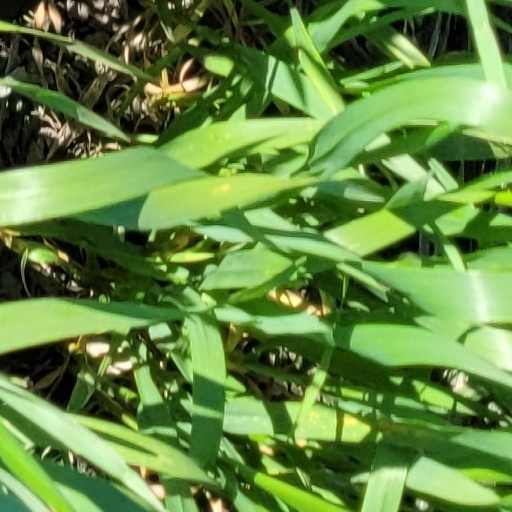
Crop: wheat